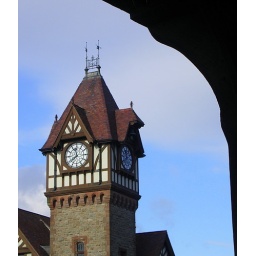
The clock tower is very prominent in the centre of Ledbury, UK.